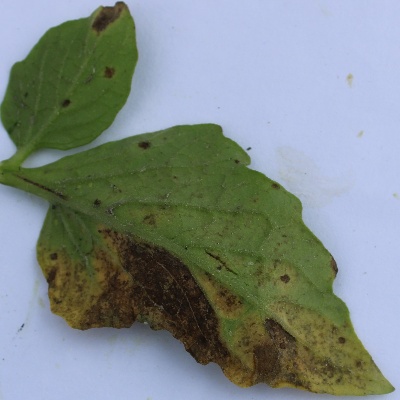
Crop: Tomato
Condition: verticulium wilt